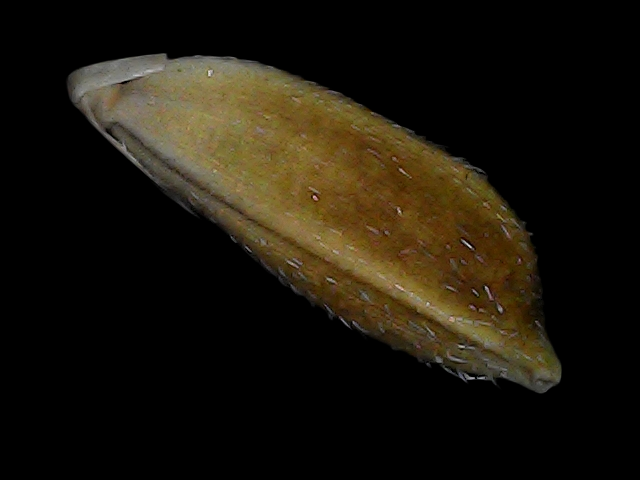
Rice variety: Bd91